Vladimir Kudashov

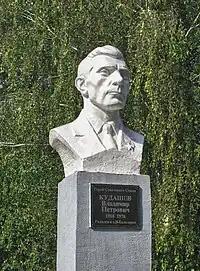
Bust of Vladimir Kudashov

Vladimir Petrovich Kudashov(1918 – 1976) was a Soviet soldier of World War II (called, in the Soviet Union, the Great Patriotic War) and a Hero of the Soviet Union.